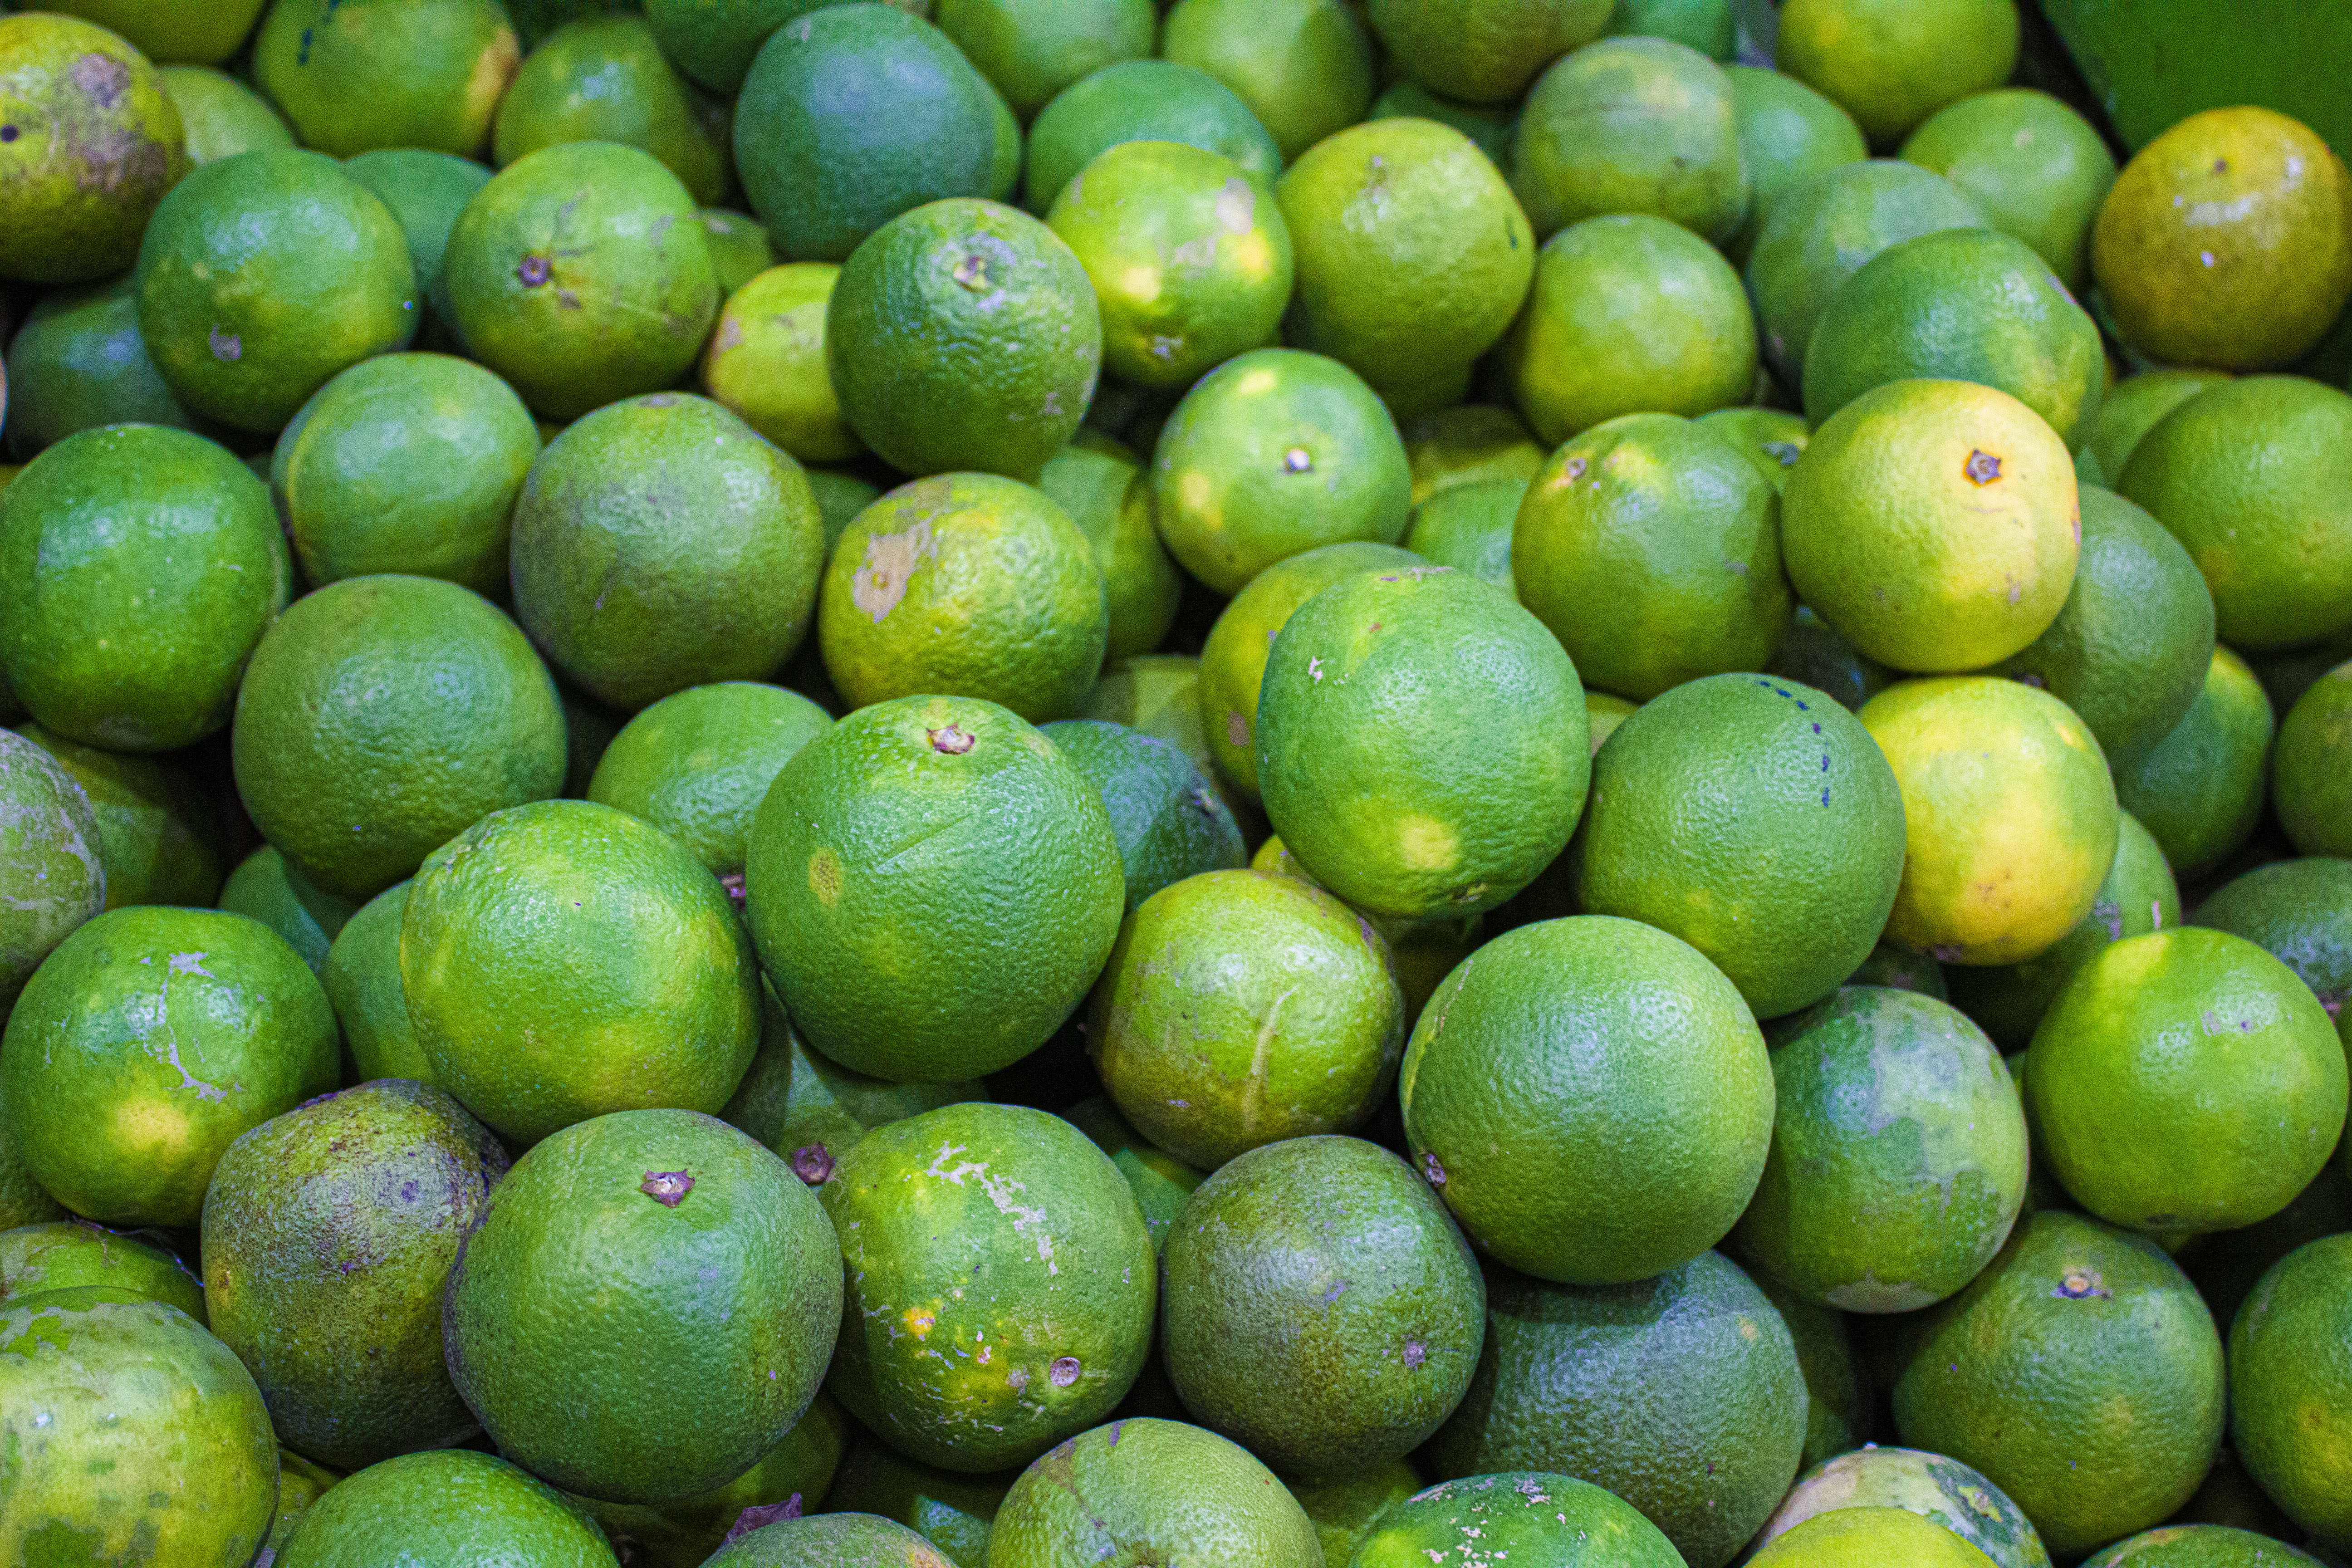
fruit, vegetables, natural foods, food, plant, citrus, key lime, persian lime, sweet lemon, lime, rangpur, calamondin, produce, bitter orange, greengage, seedless fruit, mandarin orange, lemon, flowering plant, vegetarian food, orange, citron, citric acid